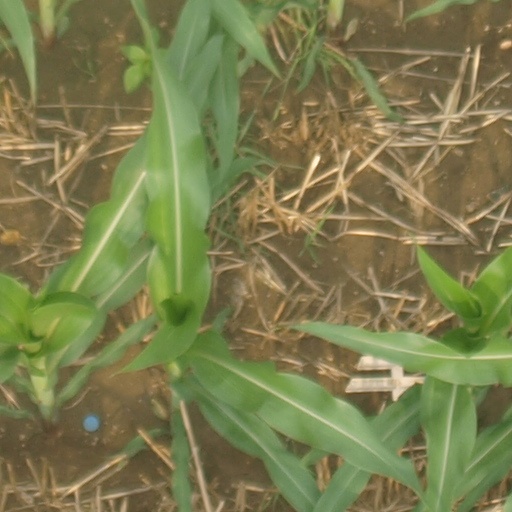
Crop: maize; corn